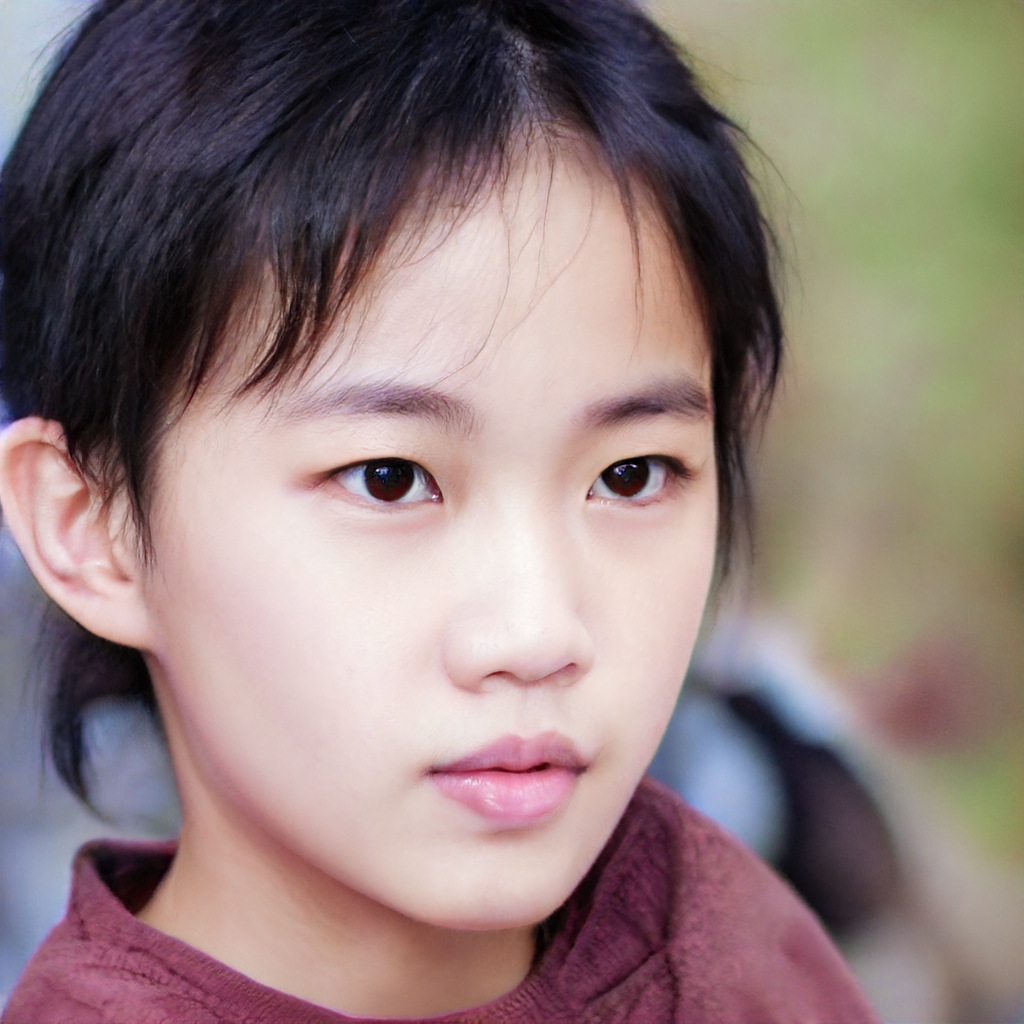
Gender: Female